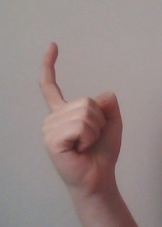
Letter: ra